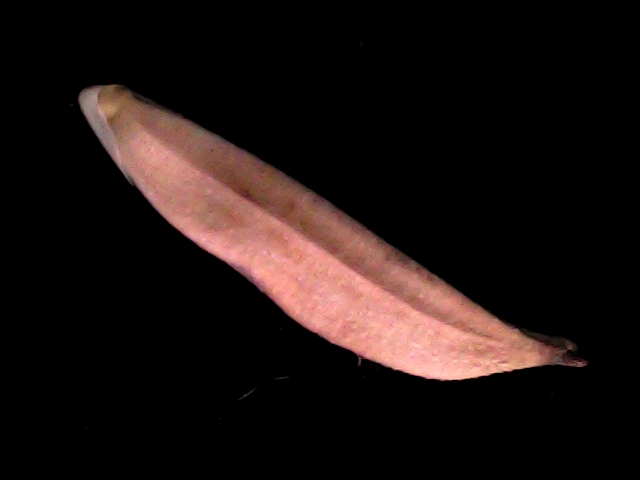
Rice variety: BD70